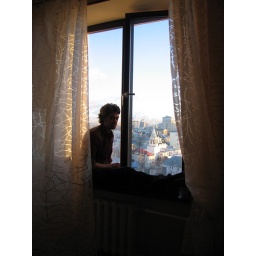
Smoking Sobraines from the window in the boys flat